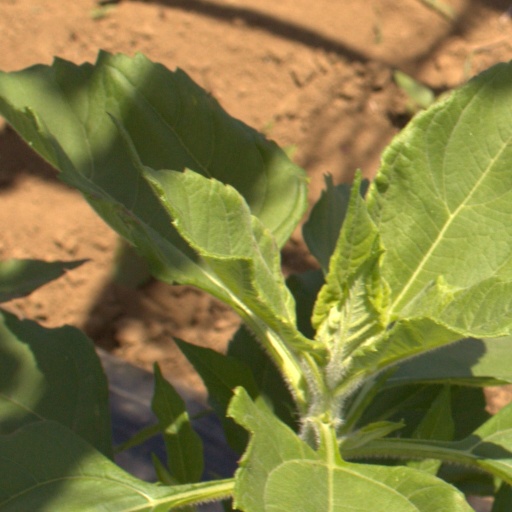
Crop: Jerusalem artichoke